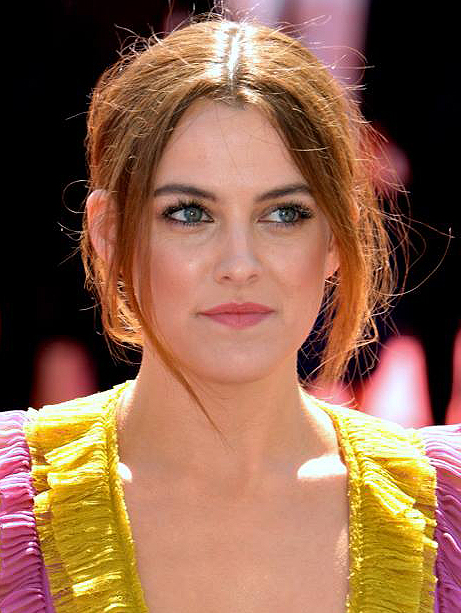
ไรลีย์ คีโอ

| image = Riley Keough Cannes 2016 (2).jpg
| caption = คีโอที่งานเทศกาลภาพยนตร์เมืองคานส์ 2016
| birth_name = แดเนียล ไรลีย์ คีโอ
| birth_place = ซานตามอนิกา (รัฐแคลิฟอร์เนีย)|ซานตามอนิกา, รัฐแคลิฟอร์เนีย, สหรัฐอเมริกา
| years_active = 2010–ปัจจุบัน
| occupation = นางแบบ นักแสดง
| parents = ลิซา มารี เพรสลีย์
| relatives = ubl|เอลวิส เพรสลีย์ |พริสซิลา เพรสลีย์ |นาวาโรน การิบัลดี
| children = 1
แดเนียล ไรลีย์ คีโอ ( เกิด 29 พฤษภาคม ค.ศ. 1989) เป็นนักแสดงและนางแบบชาวอเมริกัน เธอเป็นลูกสาวของนักร้องนักแต่งเพลง ลิซา มารี เพรสลีย์ และนักดนตรี แดนนี คีโอ และเป็นหลานสาวคนโตของเอลวิส เพรสลีย์|เอลวิส และพริสซิลา เพรสลีย์ คีโอเกิดที่ซานตามอนิกา (รัฐแคลิฟอร์เนีย)|ซานตามอนิกา รัฐแคลิฟอร์เนีย
ใน ค.ศ. 2010 ขณะอายุ 20 ปี เธอแสดงภาพยนตร์ชีวประวัติเรื่อง "เดอะรันอะเวส์" อ้างอิงชีวิตของเดอะรันอะเวส์|วงดนตรียุค 1970 ในชื่อเดียวกัน เธอรับบทเป็นมารี เคอรี น้องสาวของเชอรี เคอรี นักร้องนำของวง ซึ่งรับบทโดยดาโกตา แฟนนิง
ในวันที่ 22 กันยายน ค.ศ. 2014 คีโอได้รับบทนำในละครโทรทัศน์เรื่อง "เดอะเกิร์ลเฟรนด์เอกซ์พีเรียนซ์" อ้างอิงเนื้อเรื่องภาพยนตร์ในชื่อเดียวกันที่กำกับโดยสตีเวน โซเดอร์เบิร์ก ละครมีความยาว 13 ตอน และกำหนดฉายทางช่อง สตาซ์ ใน ค.ศ. 2015
ด้านชีวิตส่วนตัว เธอมีความสัมพันธ์และได้หมั้นกับอเล็กซ์ เพตตีเฟอร์ ในเวลาสั้น ๆ ในวันที่ 14 สิงหาคม ค.ศ. 2014 คีโอประกาศหมั้นกับนักแสดงแทน เบน สมิธ พีเทอร์เซน ซึ่งเธอพบเขาในขณะถ่ายทำภาพยนตร์ "แมดแม็กซ์ ถนนโลกันตร์" และสมรสกันในวันที่ 4 กุมภาพันธ์ ค.ศ. 2015 ที่แนปา (รัฐแคลิฟอร์เนีย)|แนปา รัฐแคลิฟอร์เนีย ลิซา มารี เพลสลีย์ แม่ของเธอเสียชีวิตในวันที่ 12 มกราคม ค.ศ. 2023 ด้วยอาการหัวใจหยุดเต้น คีโอและสามีของเธอได้เปิดเผยว่าทั้งคู่มีบุตรสาวหนึ่งคน ซึ่งเกิดในปี 2022
== อ้างอิง ==
หมวดหมู่:นางแบบอเมริกัน
หมวดหมู่:นักแสดงภาพยนตร์หญิงชาวอเมริกัน
หมวดหมู่:ชาวอเมริกันเชื้อสายอังกฤษ
หมวดหมู่:ชาวอเมริกันเชื้อสายฝรั่งเศส
หมวดหมู่:ชาวอเมริกันเชื้อสายเยอรมัน
หมวดหมู่:ชาวอเมริกันเชื้อสายนอร์เวย์
หมวดหมู่:ชาวอเมริกันเชื้อสายโปรตุเกส
หมวดหมู่:ชาวอเมริกันเชื้อสายยิว
หมวดหมู่:ชาวยิวอเมริกัน
หมวดหมู่:เอลวิส เพรสลีย์
หมวดหมู่:ชาวอเมริกันเชื้อสายสกอต-ไอริช
หมวดหมู่:นักเดินแบบจากรัฐแคลิฟอร์เนีย